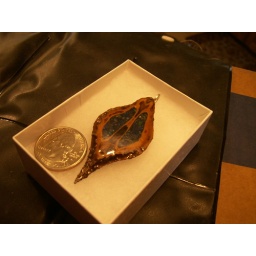
Blue/green stone pieces set in clear resin.